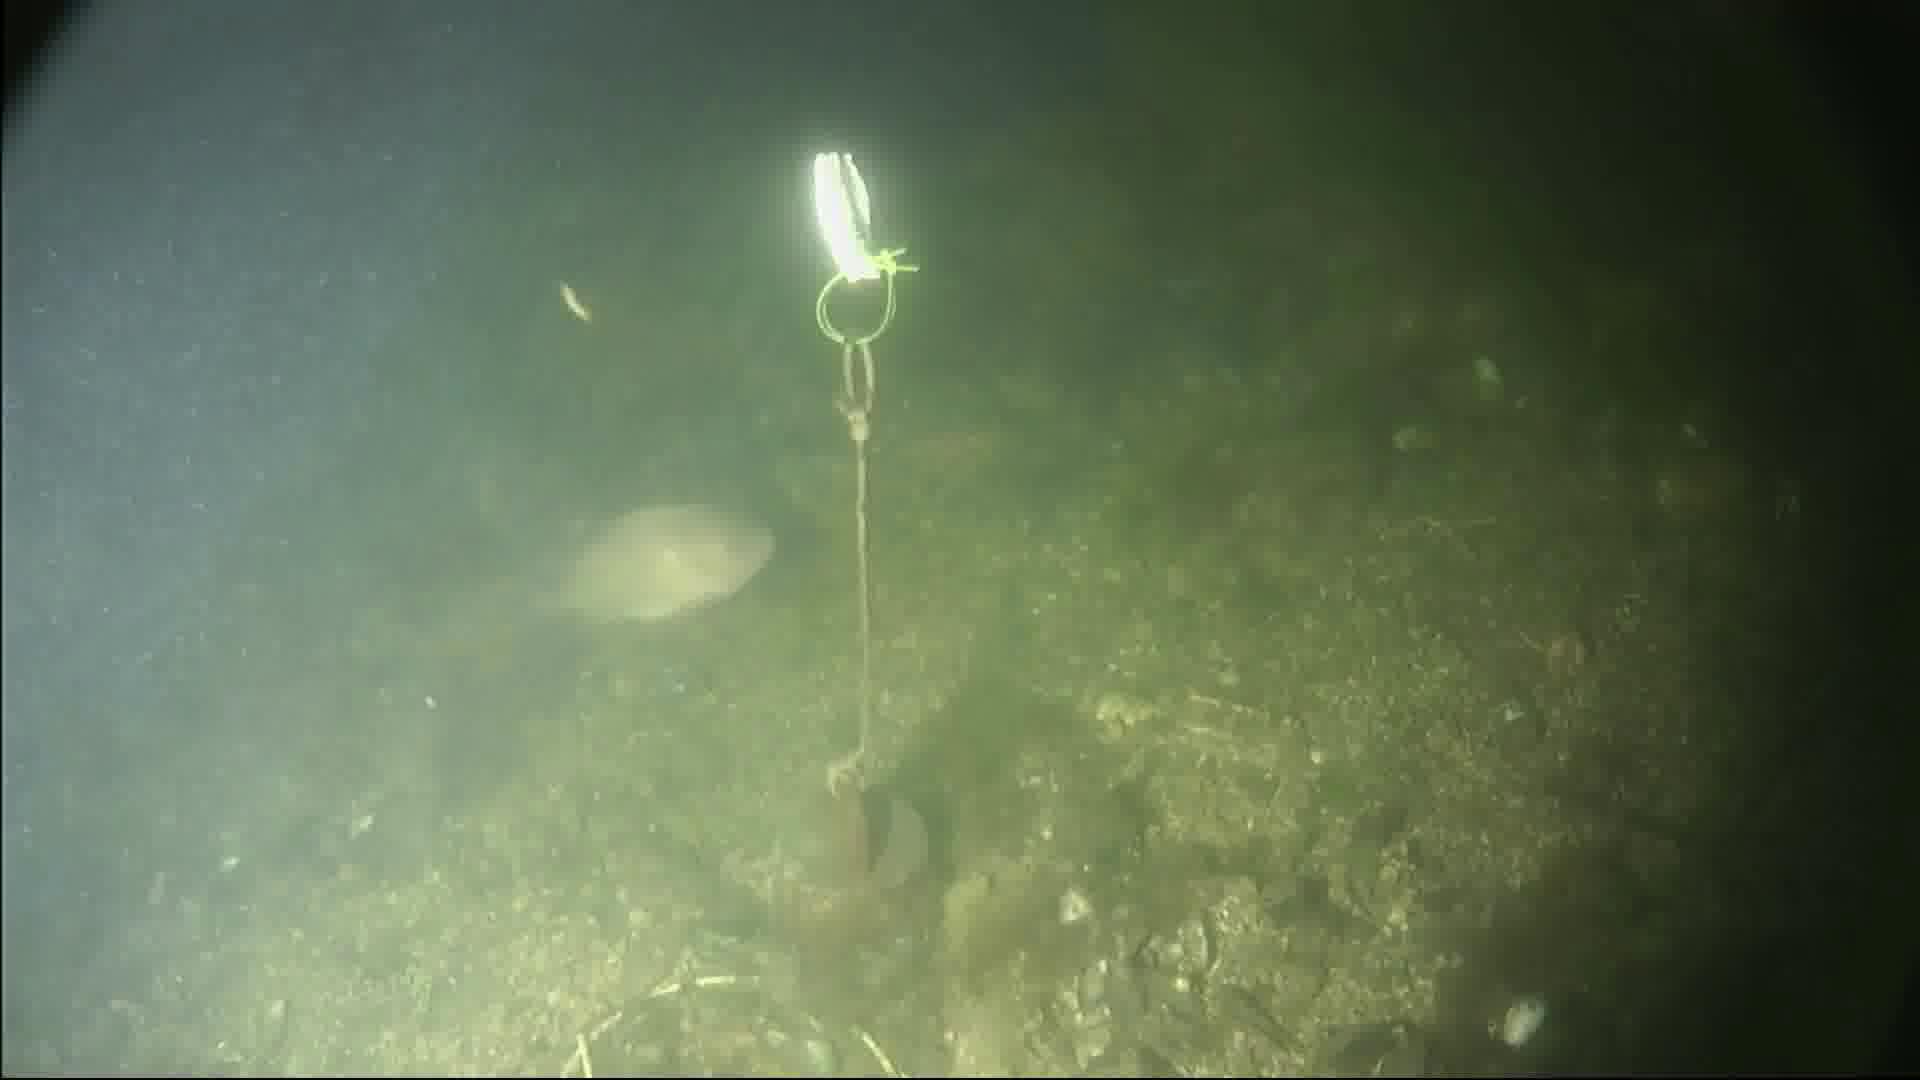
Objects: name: fish